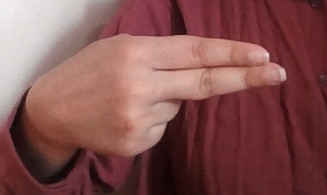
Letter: ain